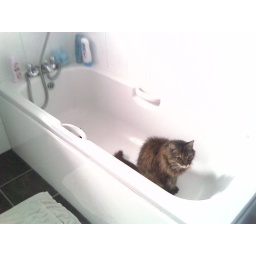
I was planning on jumping in the bath, walked into the bathroom and found this sight...